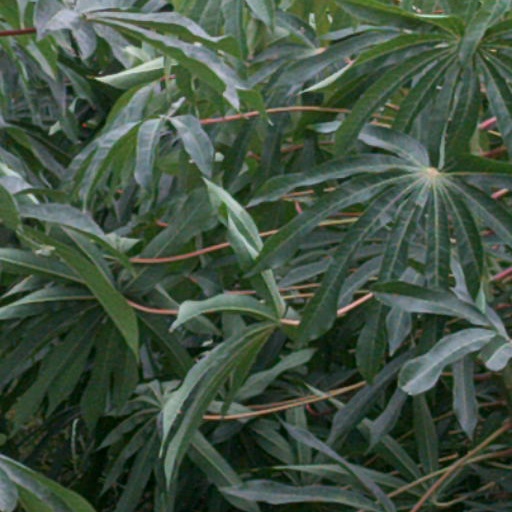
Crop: cassava